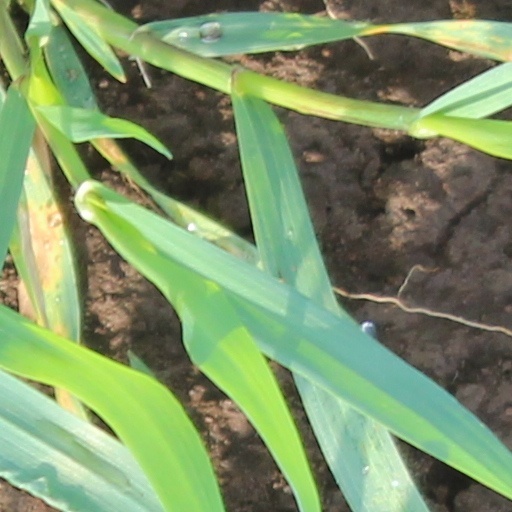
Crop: wheat